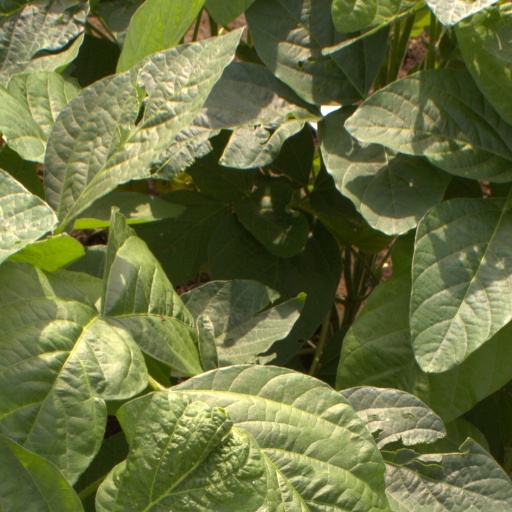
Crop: soybean